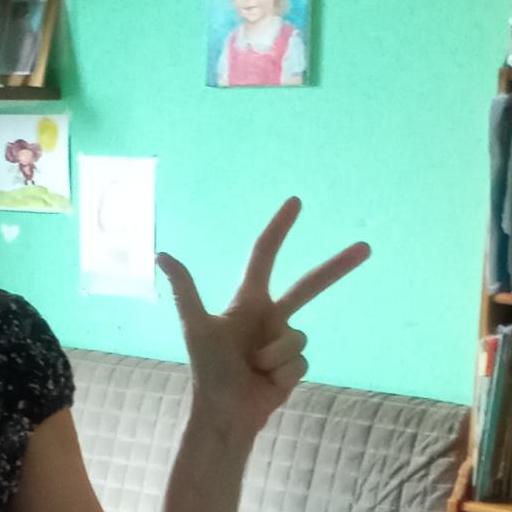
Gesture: three2